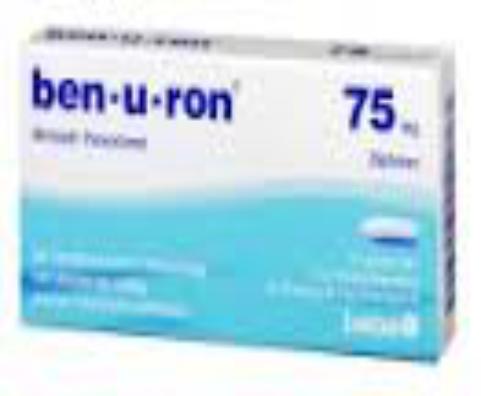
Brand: benuron
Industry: Medical